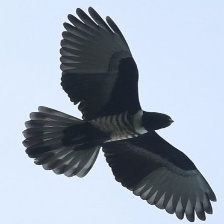
Species: BLACK BAZA
Scientific name: AVICEDA LEUPHOTES